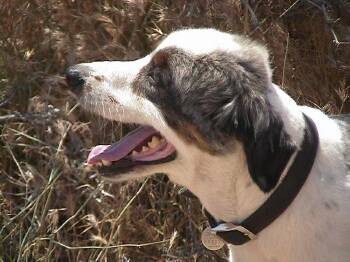
Label: dog